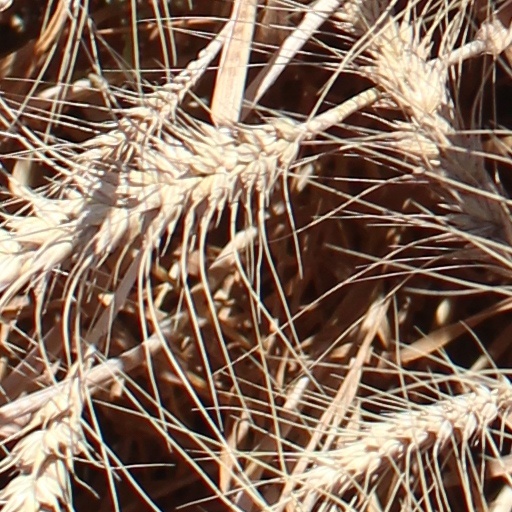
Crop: wheat